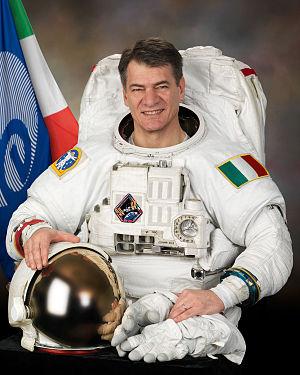
Paolo Nespoli, né le 6 avril 1957 à Milan, est un spationaute italien de l'Agence spatiale européenne.